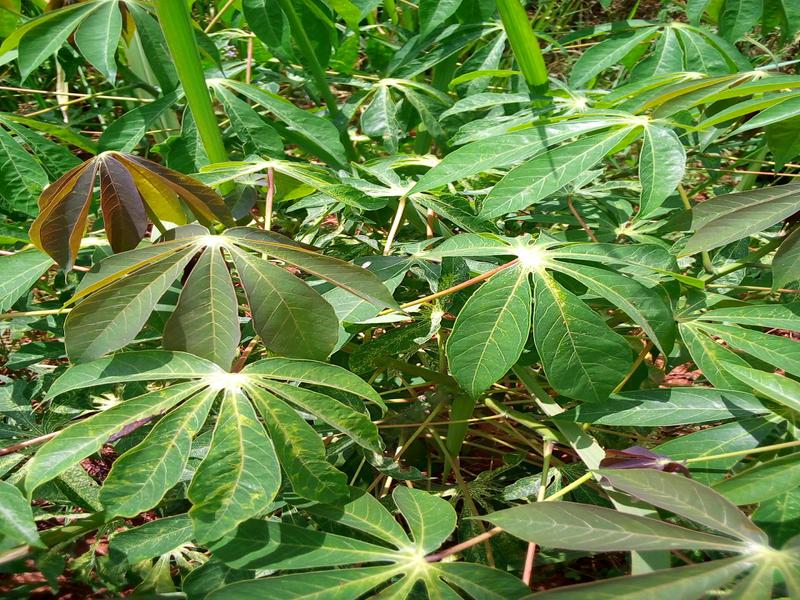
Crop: cassava
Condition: mosaic_disease